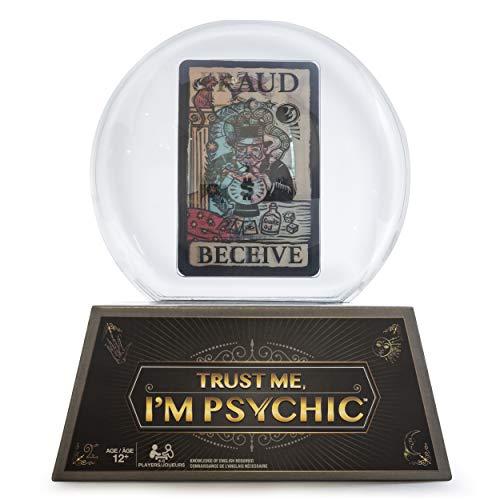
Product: Trust Me, I’M Psychic Game, Fortune-Telling & Storytelling Party Game for Kids & Adults Aged 12 & Up
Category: Toys & Games | Games & Accessories | Board Games
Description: Whether or not you're a fan of divination, trust me, I'm psychic, is a game of silly soothsaying for players aged 12 and up.
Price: $12.00
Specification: ProductDimensions:5.3x9x11inches|ItemWeight:1pounds|ShippingWeight:2pounds(Viewshippingratesandpolicies)|ASIN:B07GT5ZMZ5|Itemmodelnumber:6045259|Manufacturerrecommendedage:12-14years